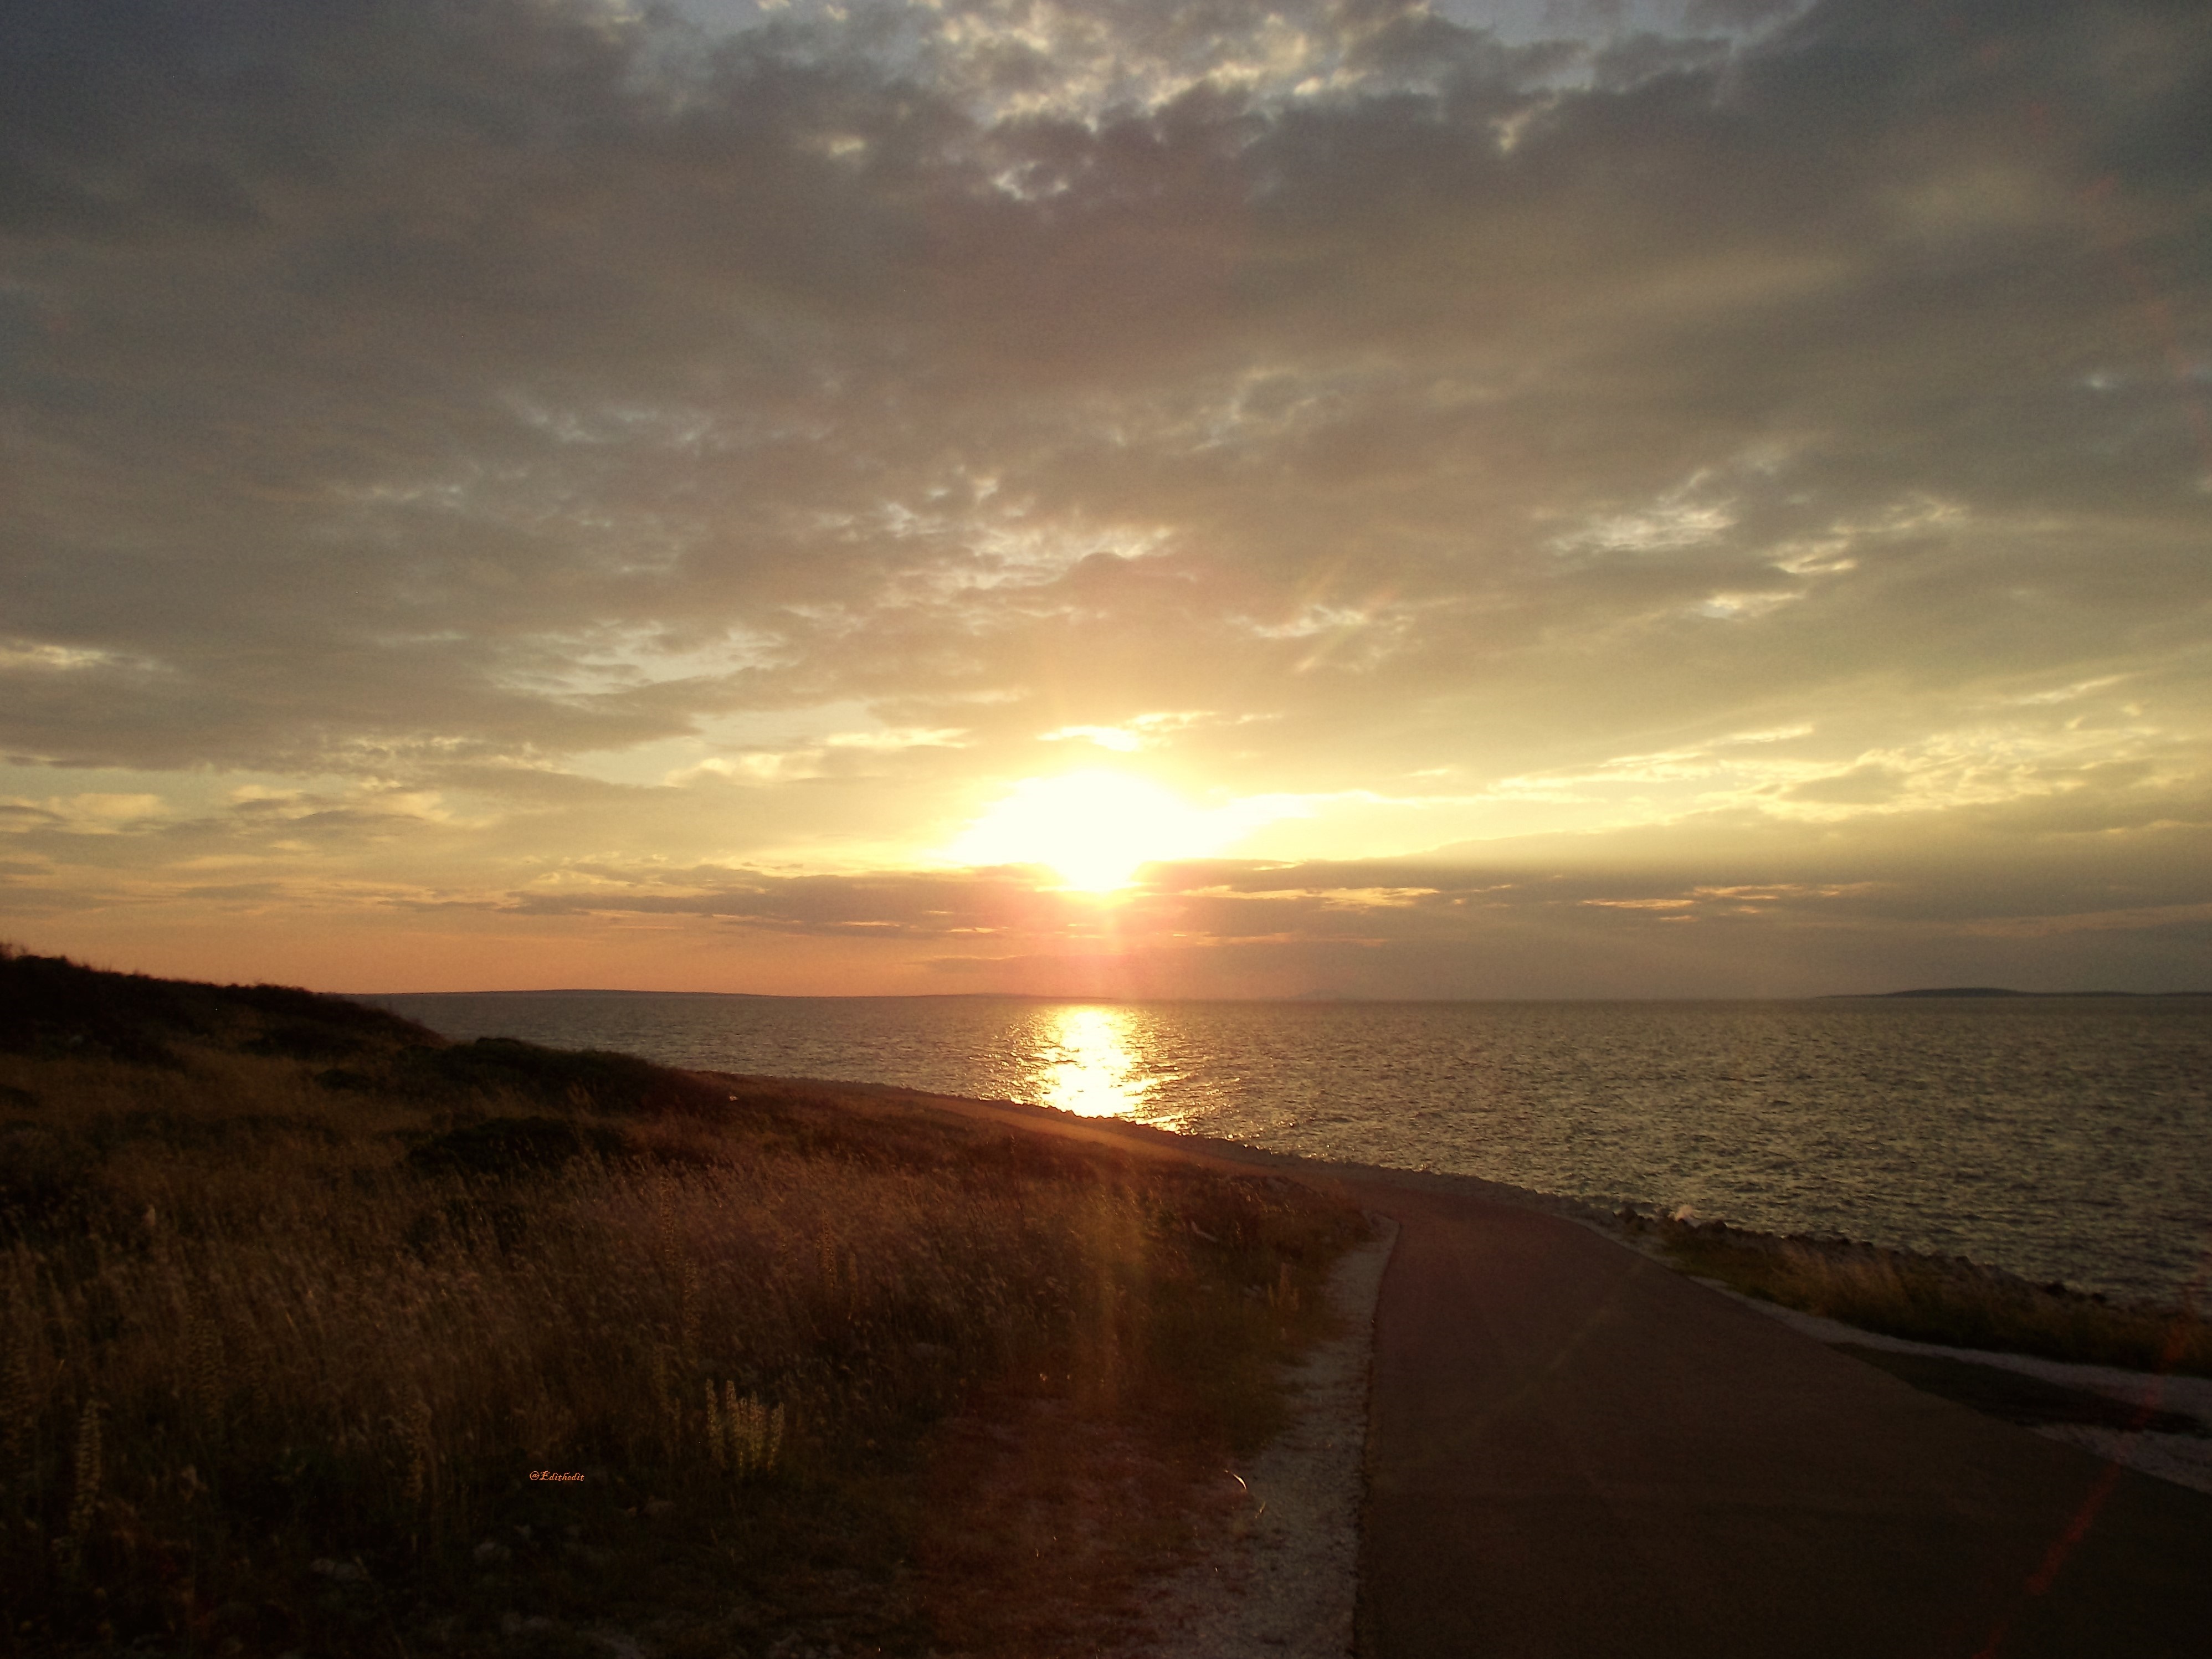
beach, sea, coast, water, ocean, horizon, light, cloud, sky, sun, sunrise, sunset, sunlight, morning, shore, dawn, dusk, evening, color, bay, colors, mood, loch, afterglow